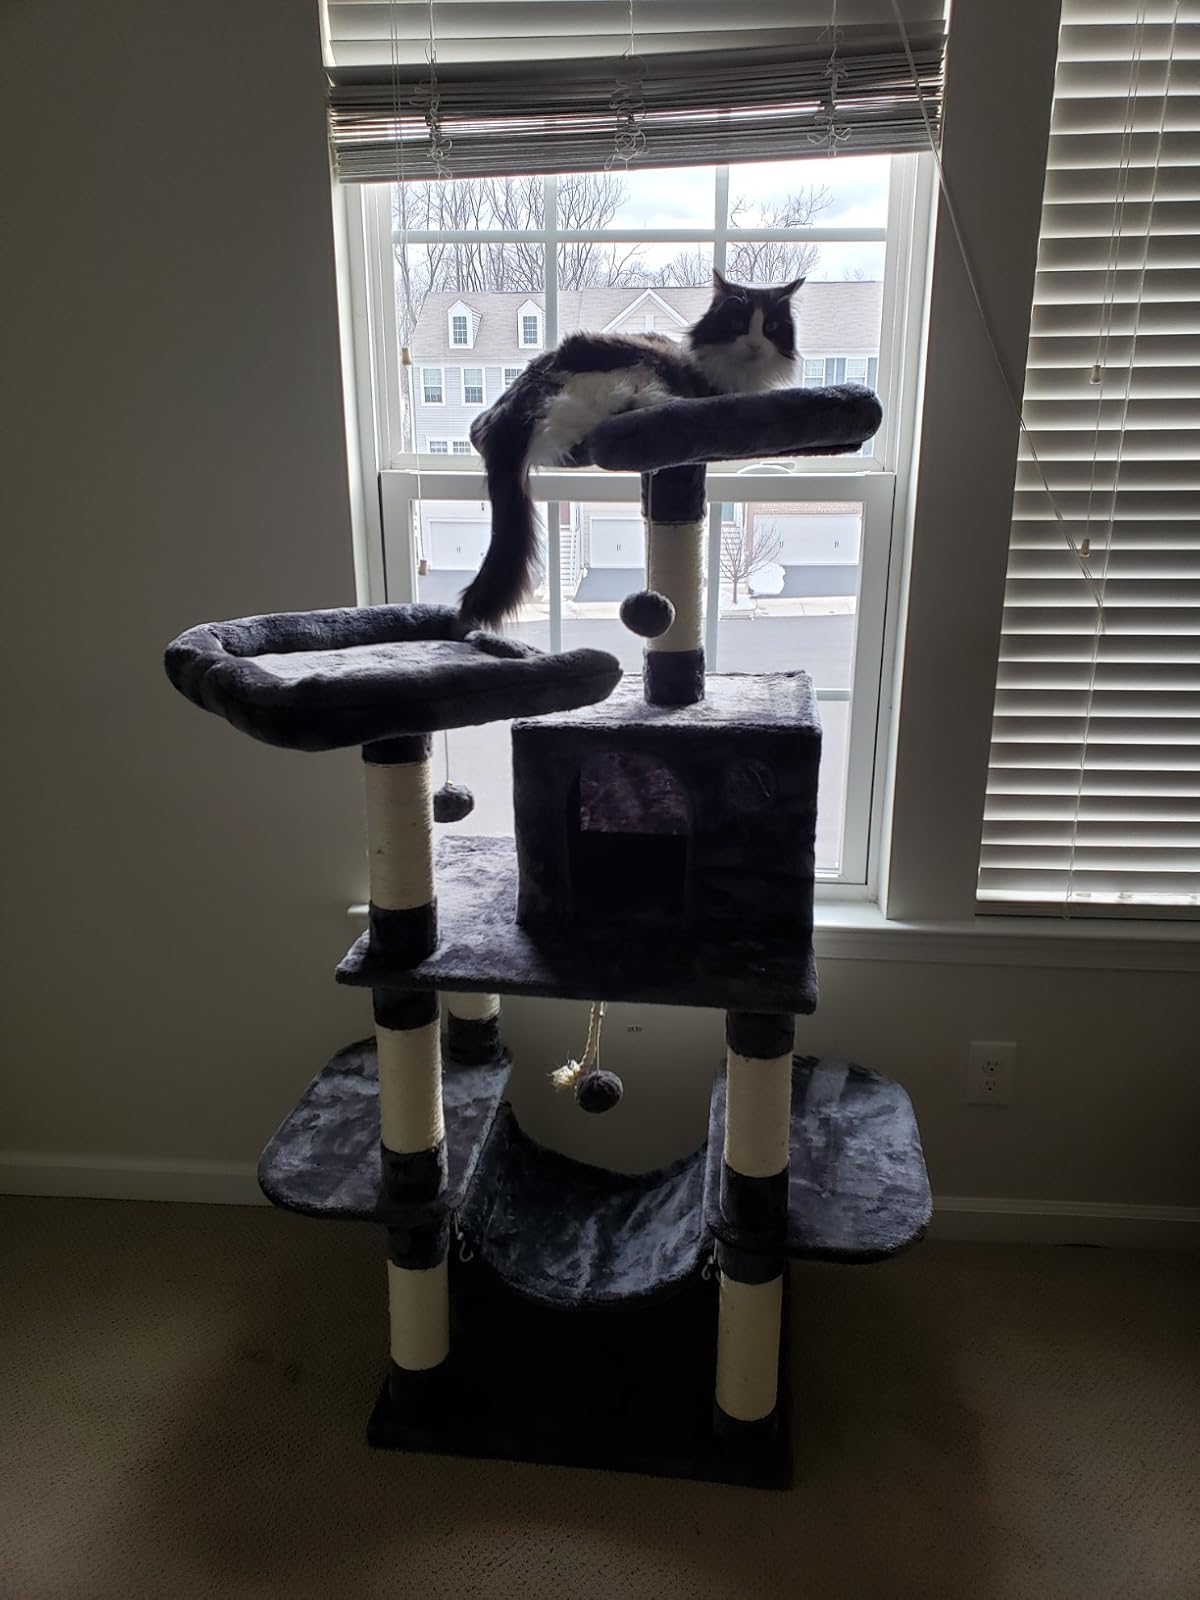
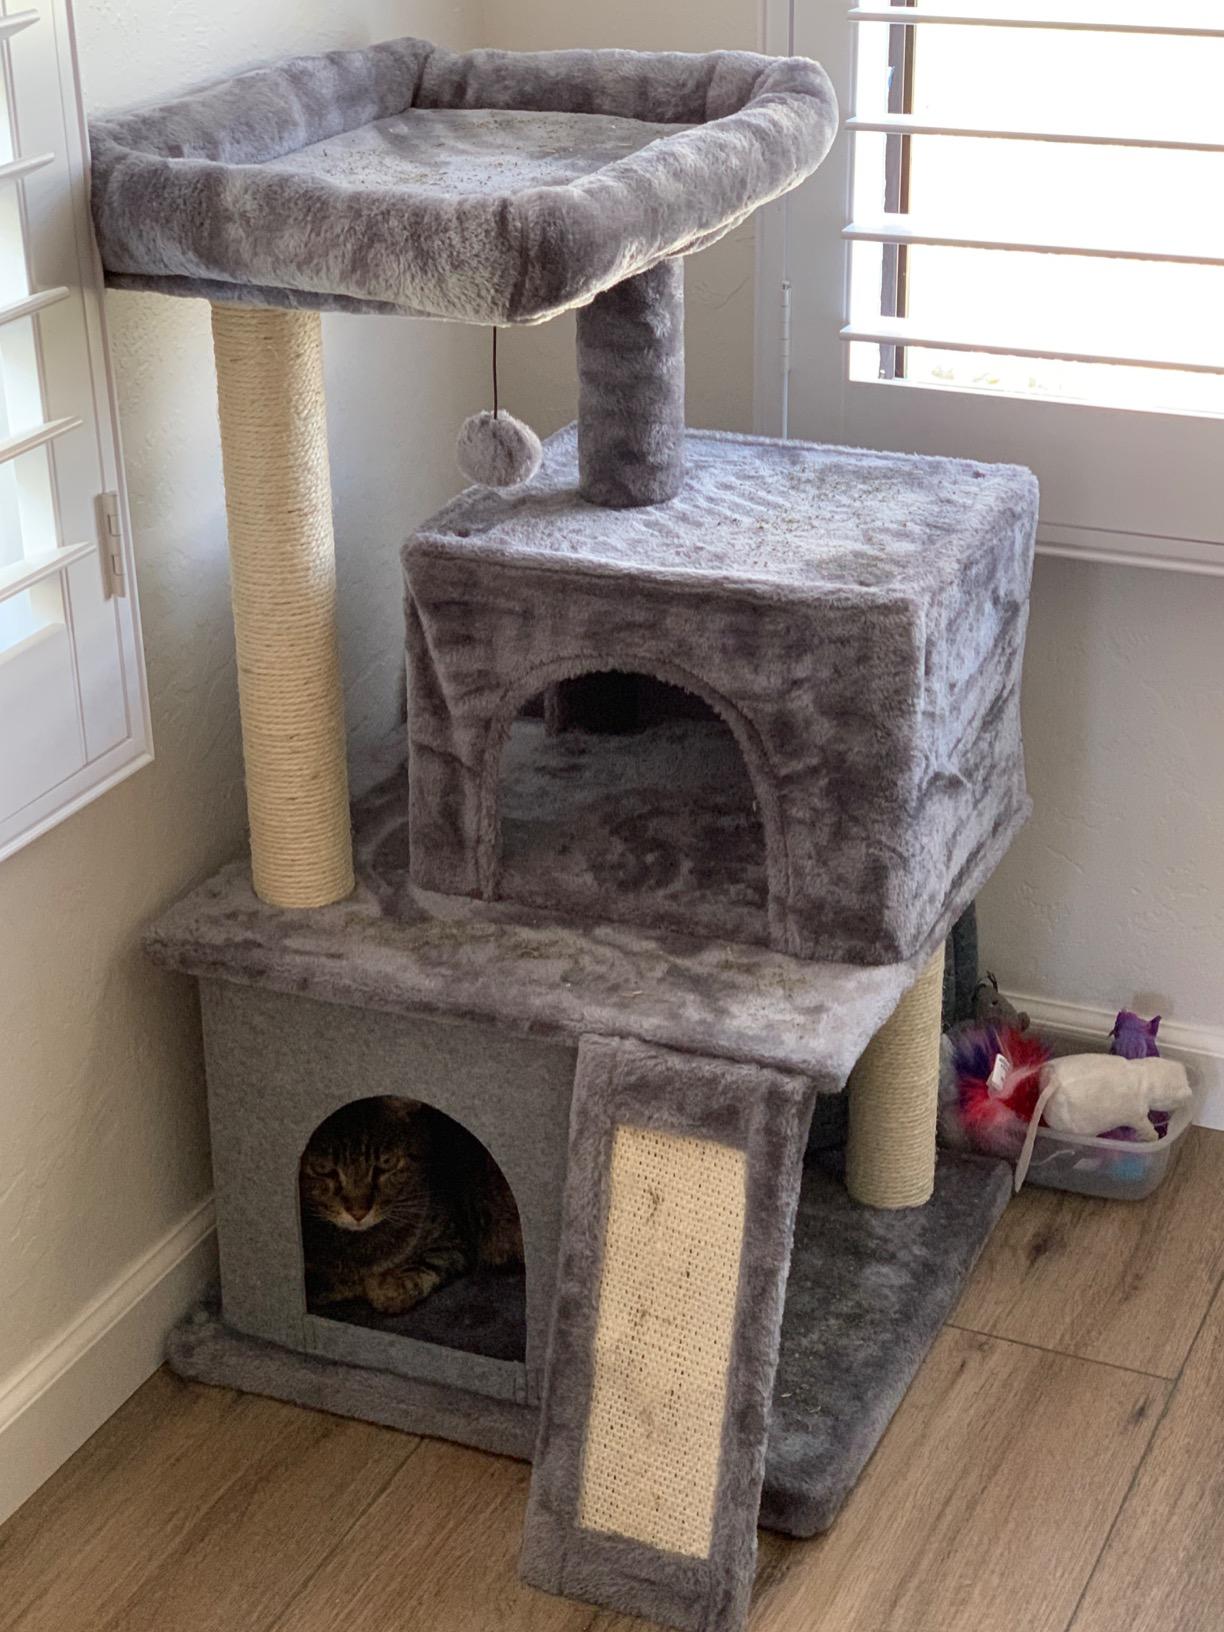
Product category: items_cat tree
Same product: no